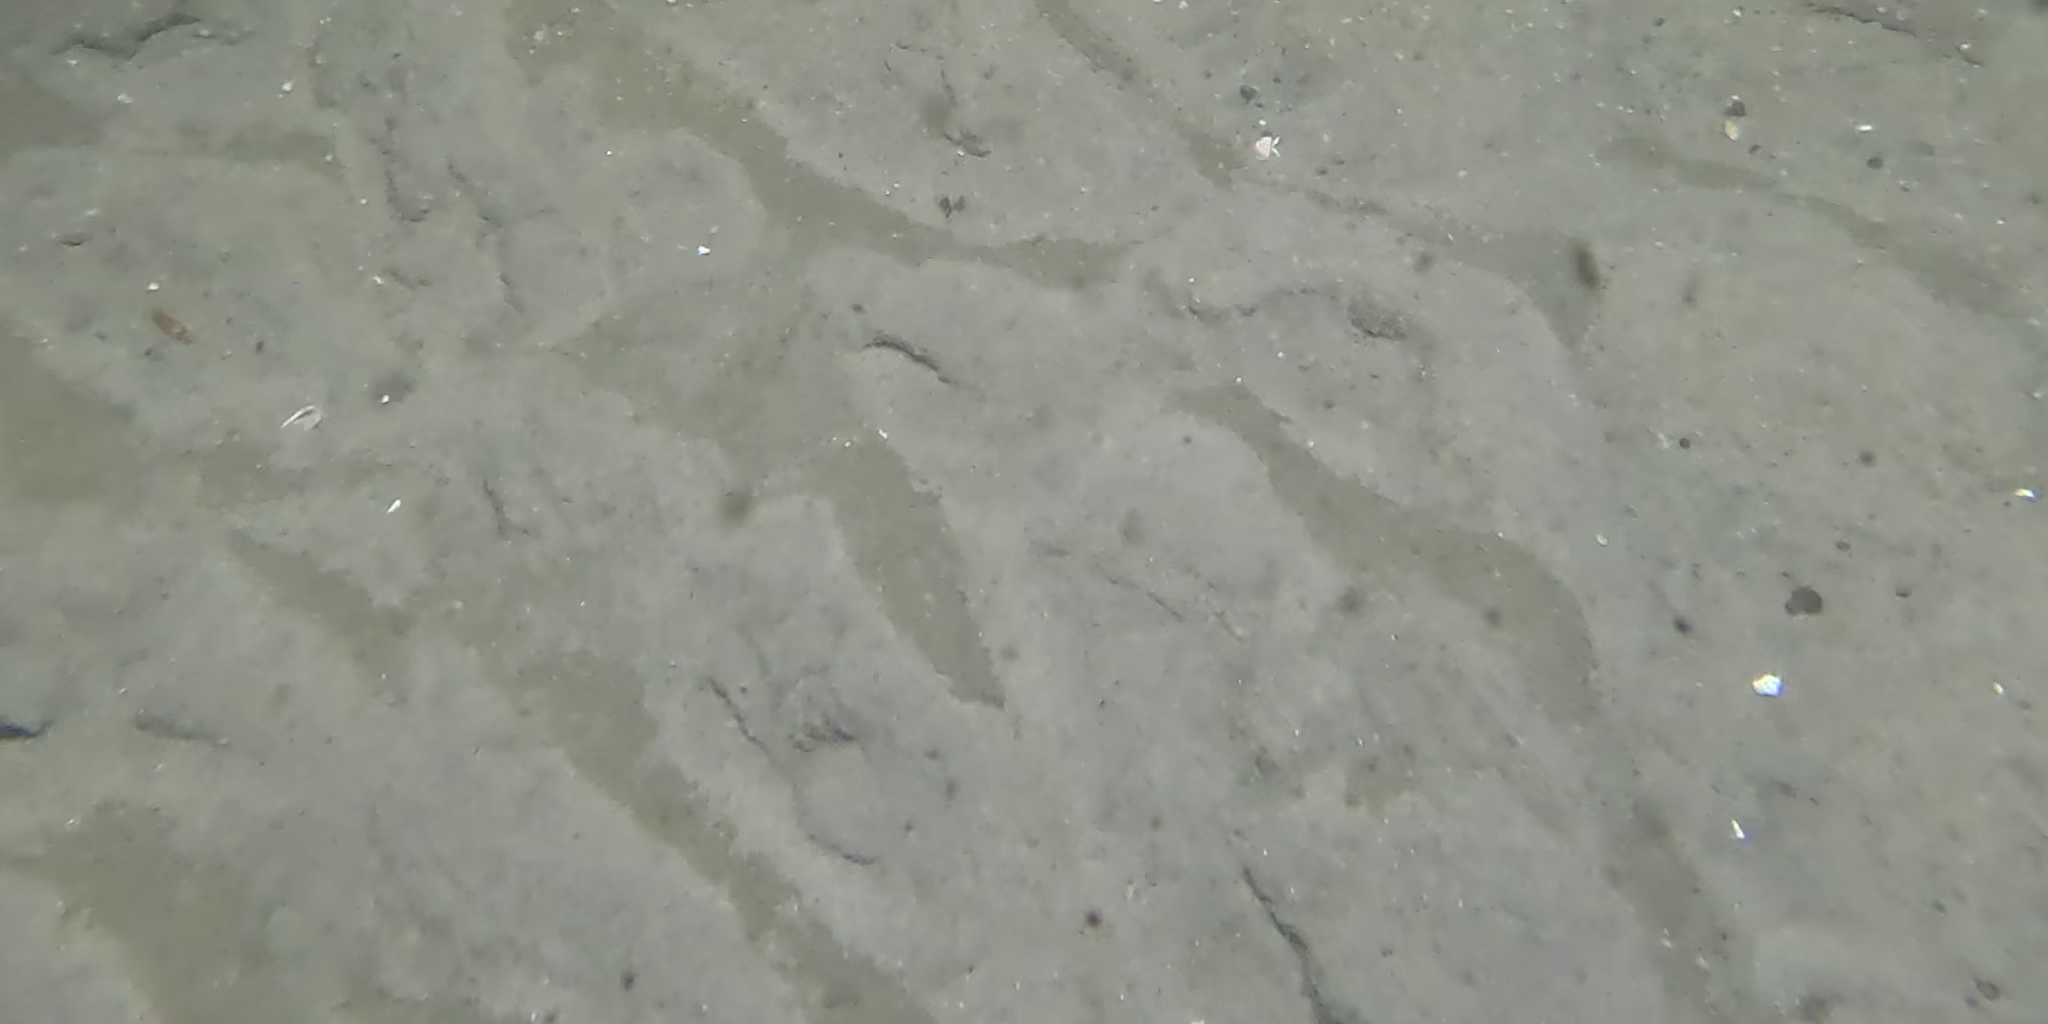
Seabed habitat: sand